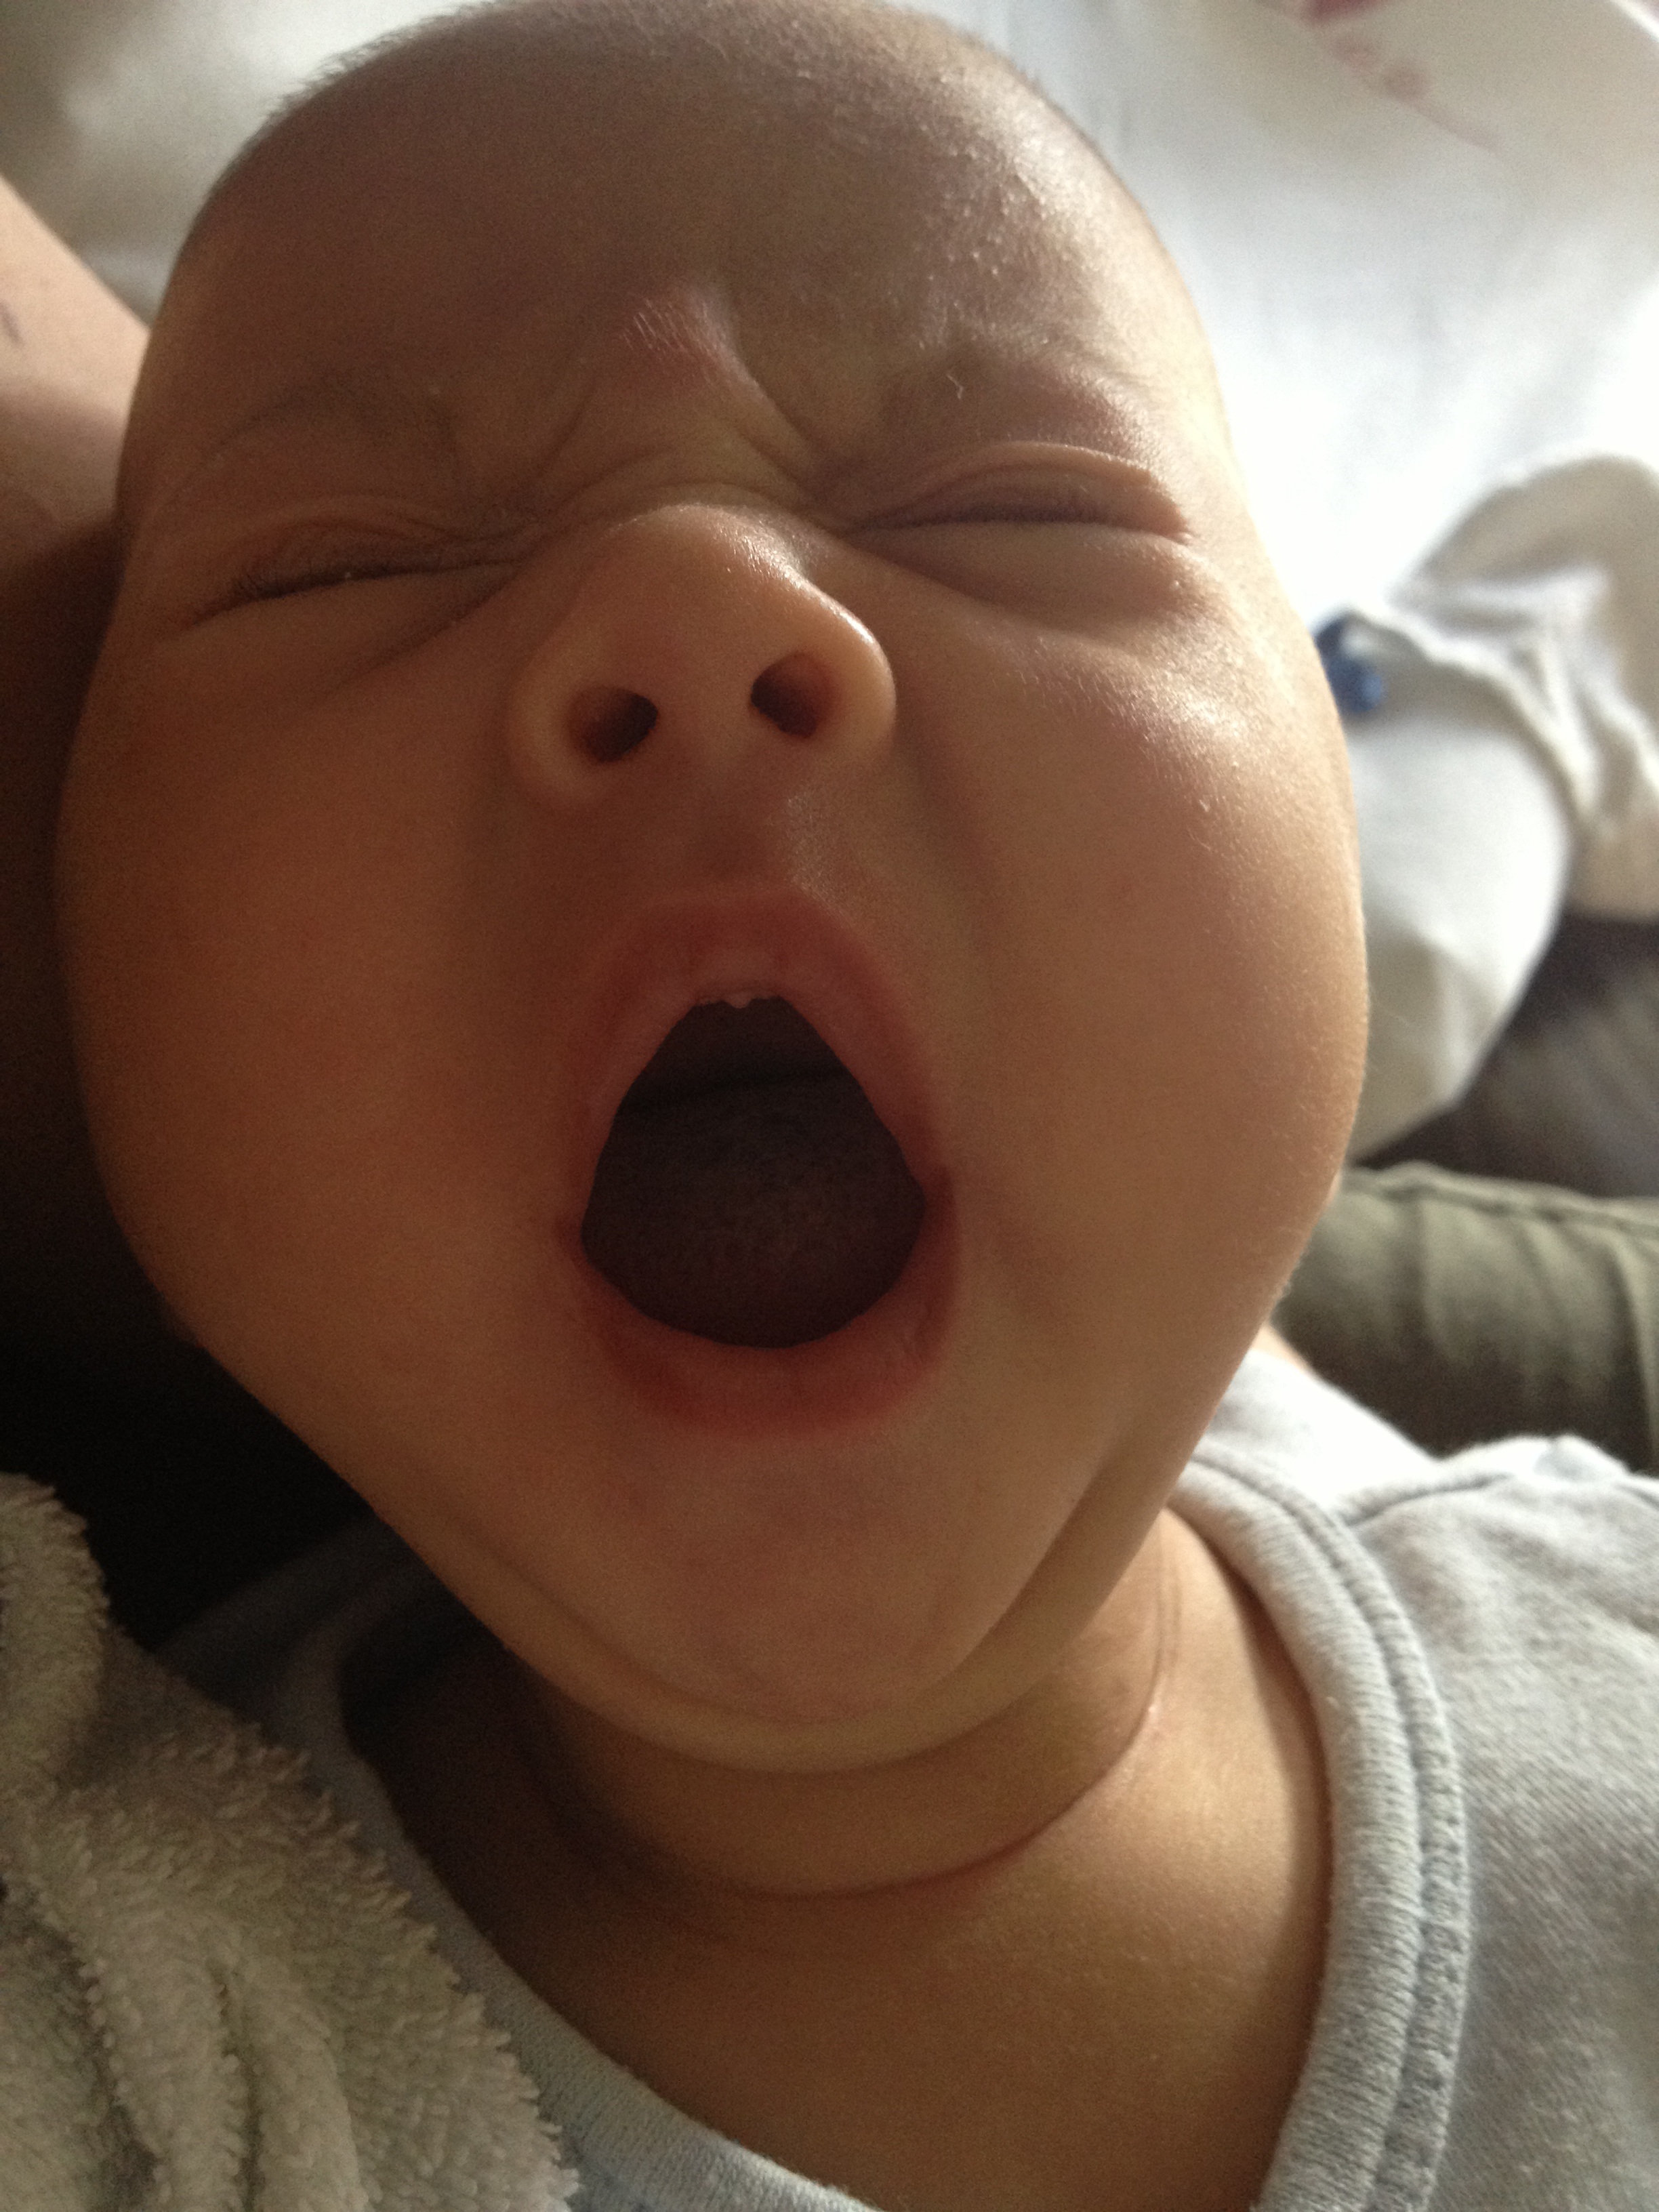
hand, person, girl, finger, child, ear, baby, facial expression, lip, smile, mouth, yawn, close up, human body, face, nose, sleep, cheek, infant, newborn, toddler, eye, head, skin, tongue, tired, organ, laughter, yawning, tooth, emotion, human action